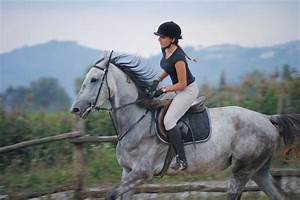
Label: cavallo